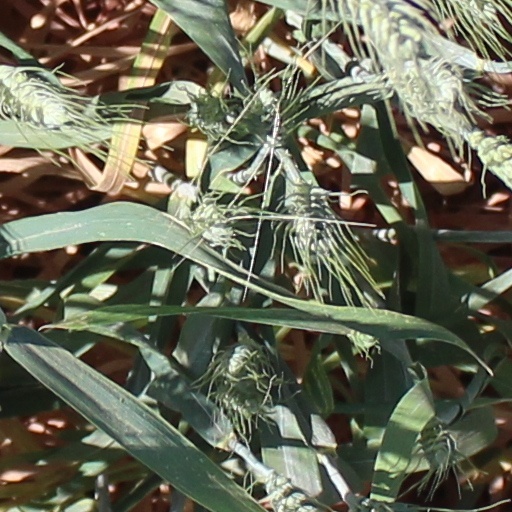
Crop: wheat